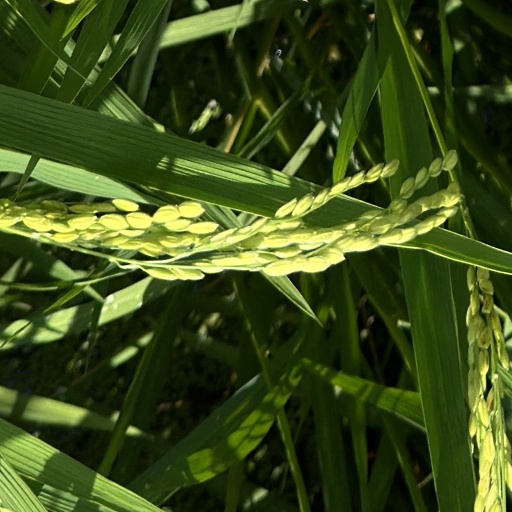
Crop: rice